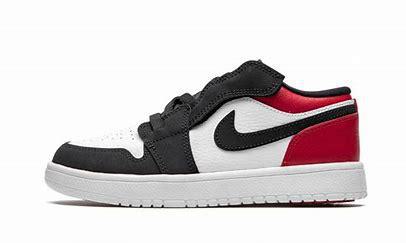
Brand: Jordan
Model: 1 Alt